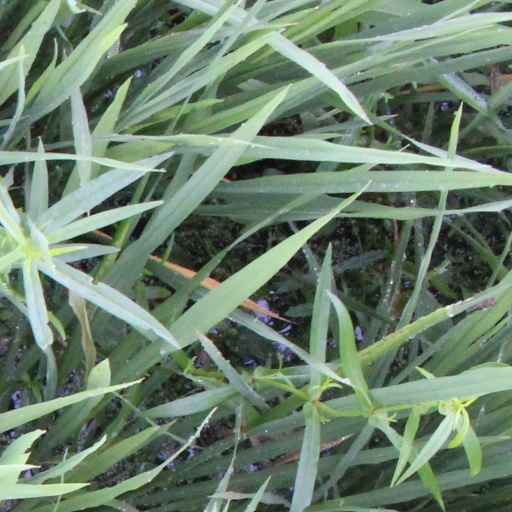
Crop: rice